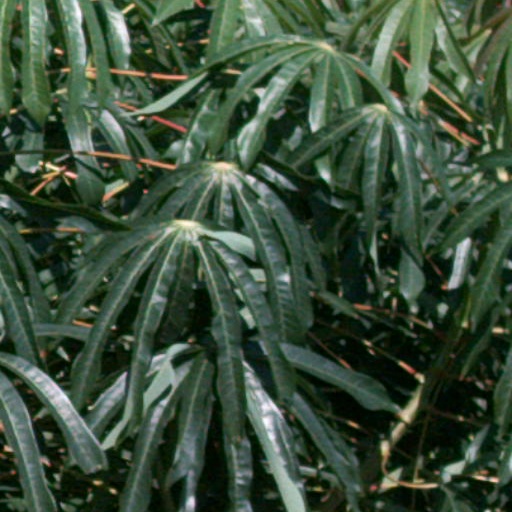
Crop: cassava